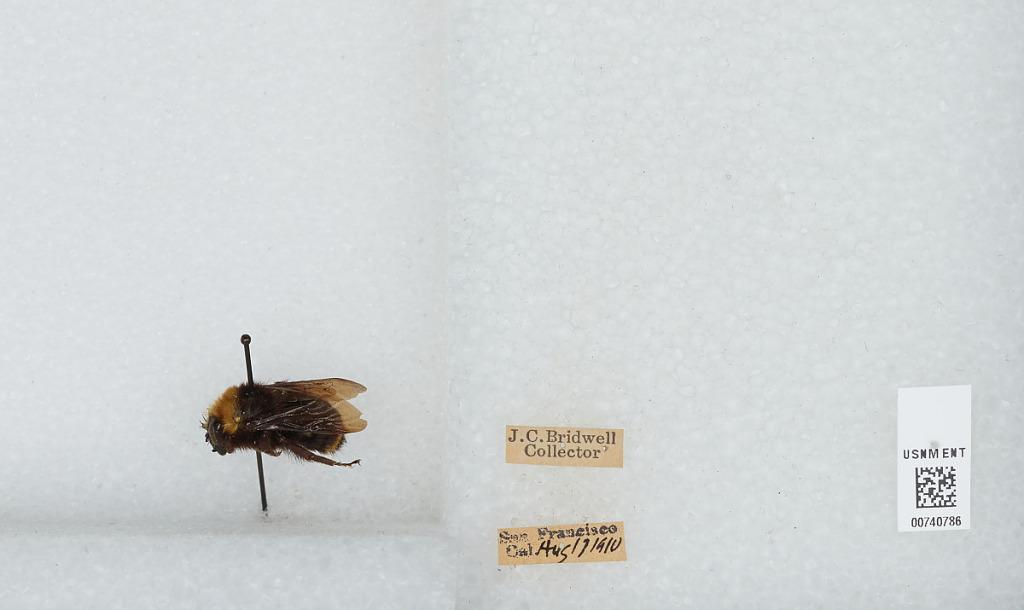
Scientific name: Bombus (Pyrobombus) vosnesenskii Radoszkowski
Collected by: J. Bridwell
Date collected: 1910-8-19
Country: United States
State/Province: California
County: San Francisco
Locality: San Francisco
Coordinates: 37.7775, -122.416